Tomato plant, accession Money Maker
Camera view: horizontal (90 deg, fisheye); turntable rotation: 120 degrees
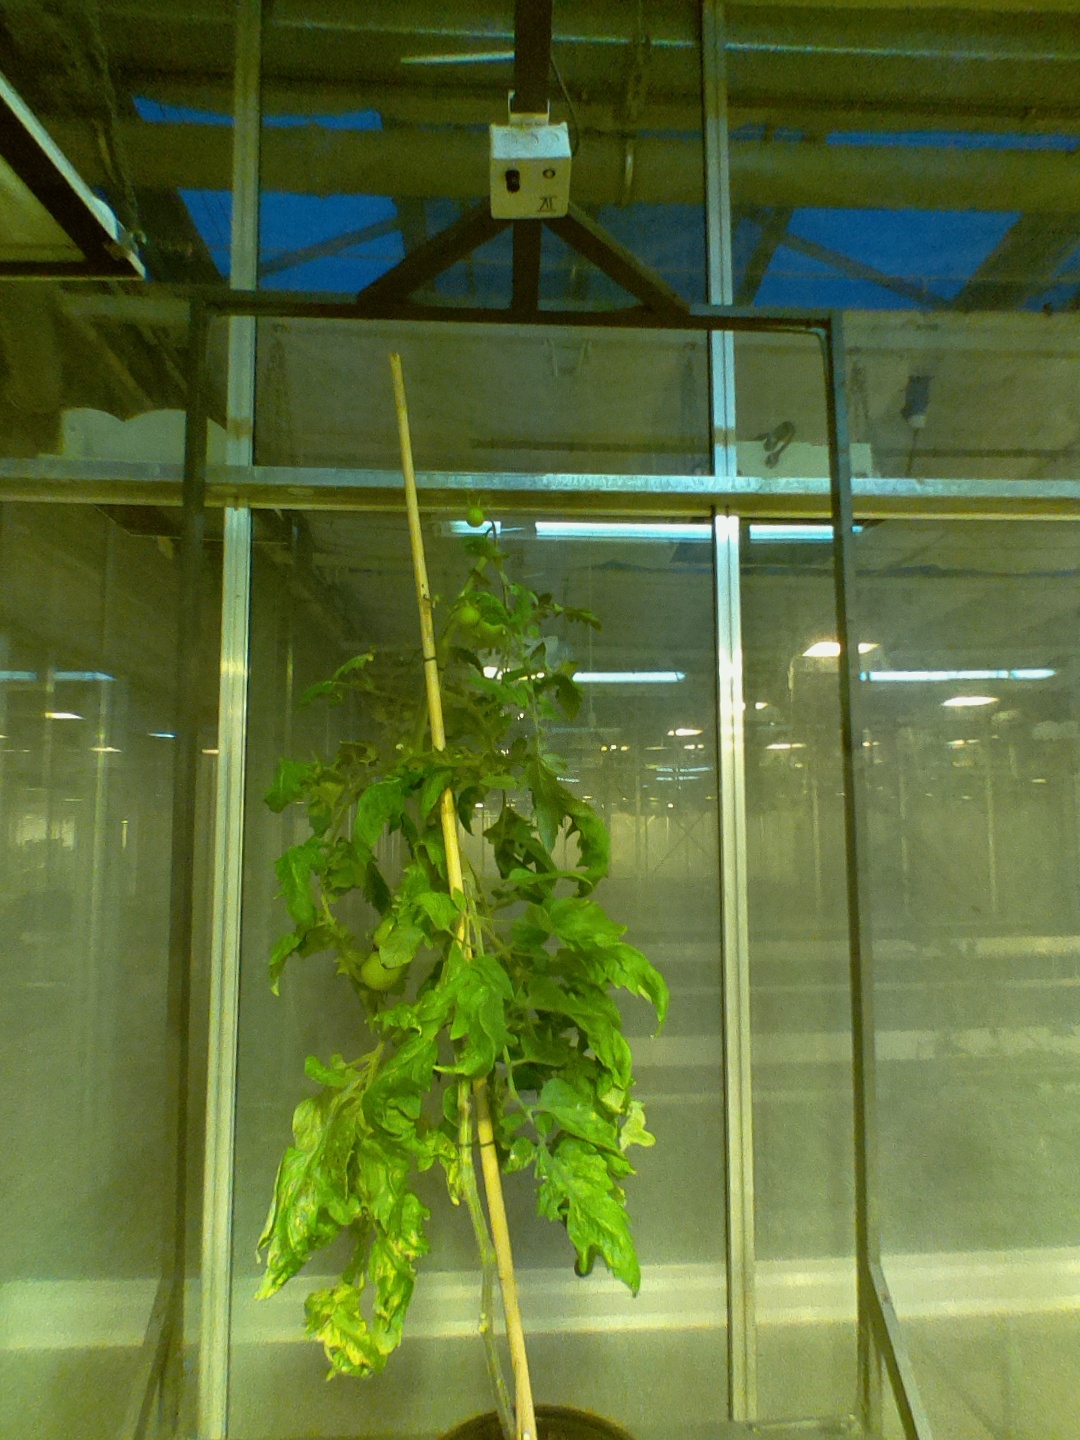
BBCH growth stage 78: 80% -90% of final fruit size